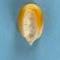
Maize quality: Good